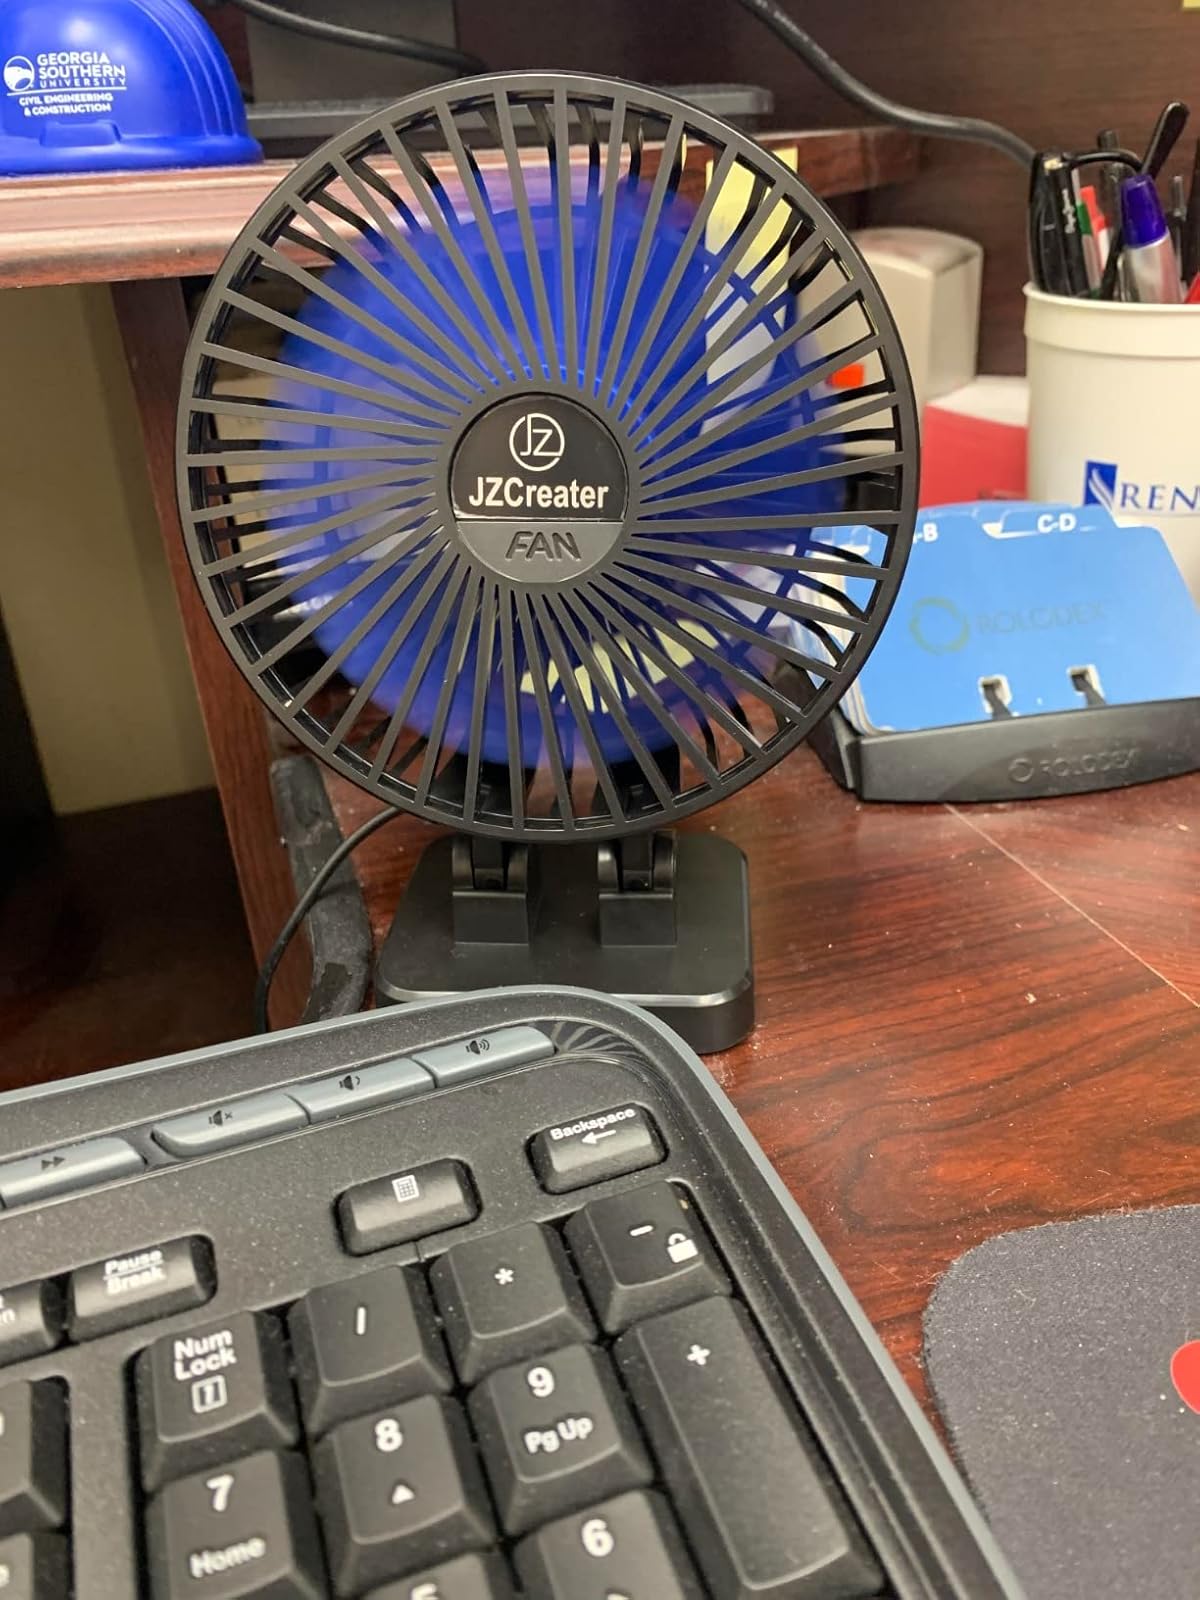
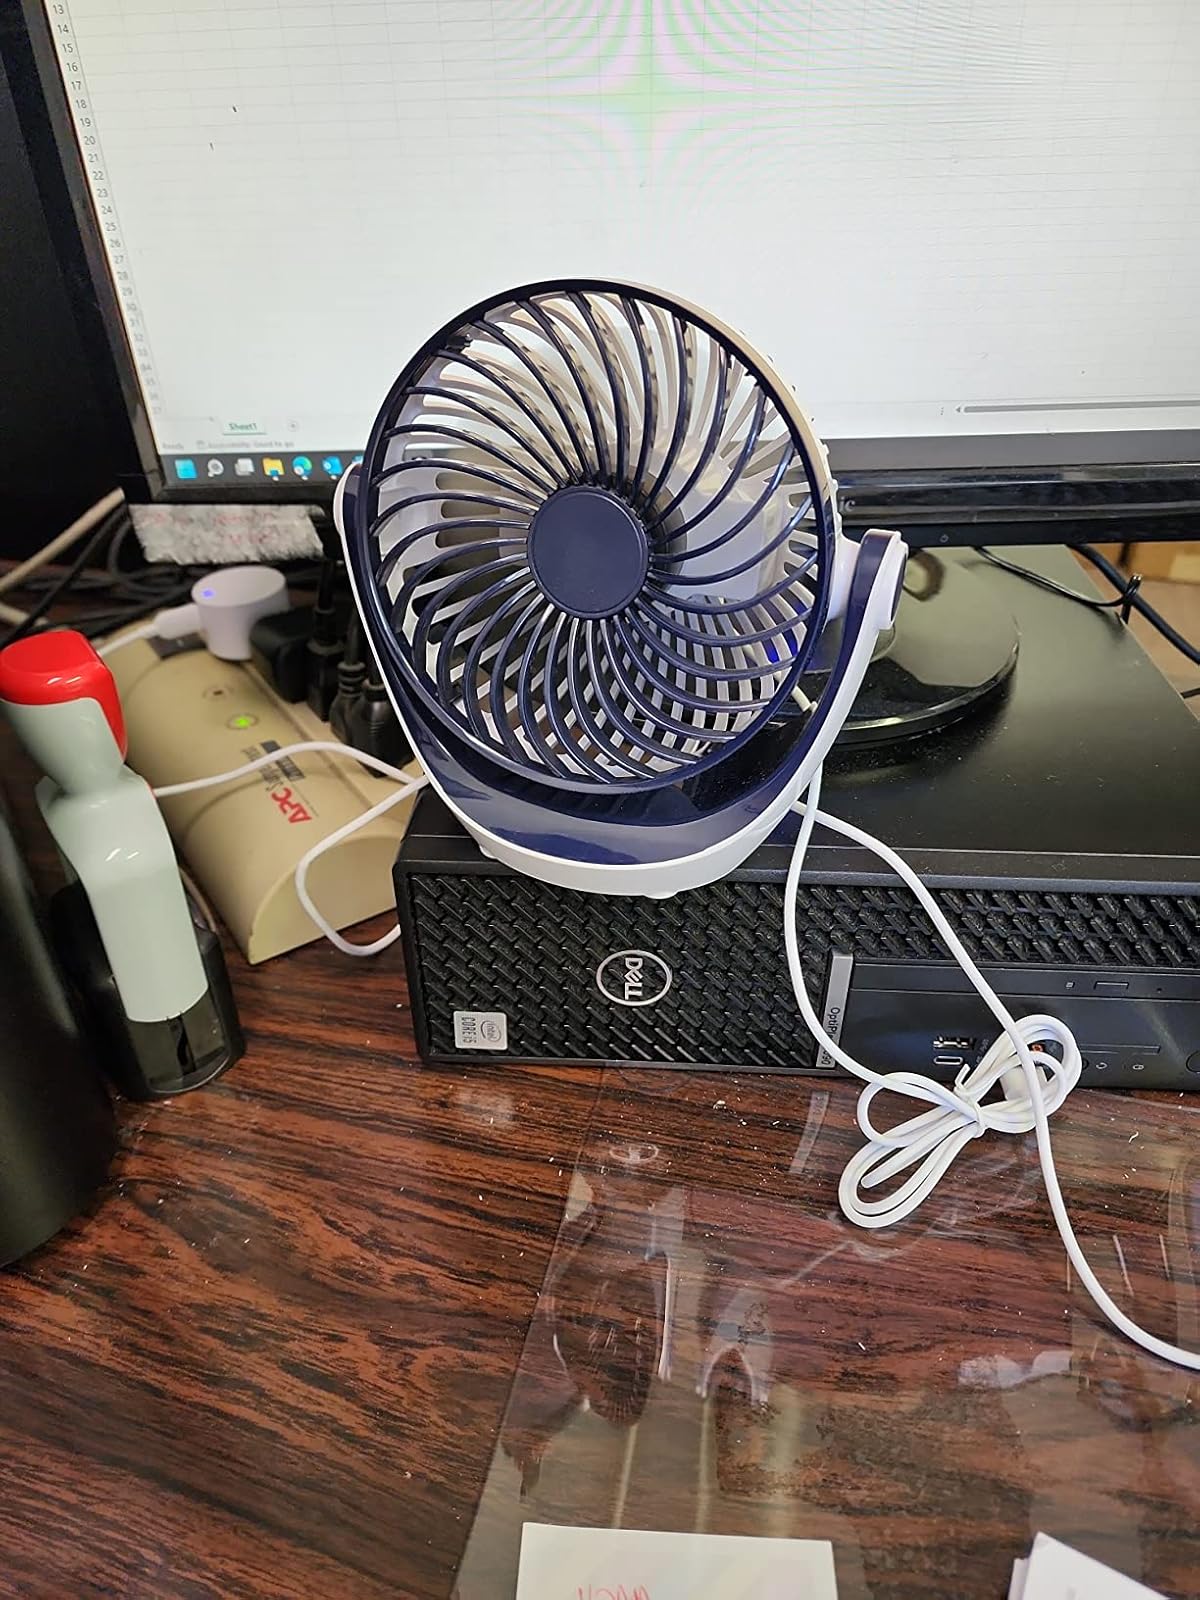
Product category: fan
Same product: no